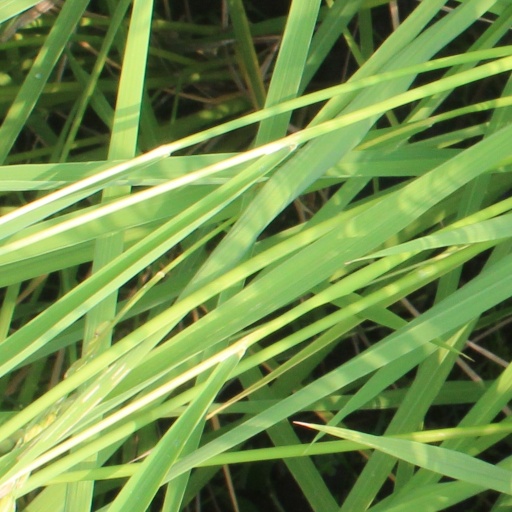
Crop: rice